William Broughton Carr

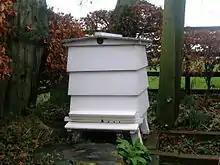
WBC hive

Carr designed the WBC style of beehive and published his design in 1890.